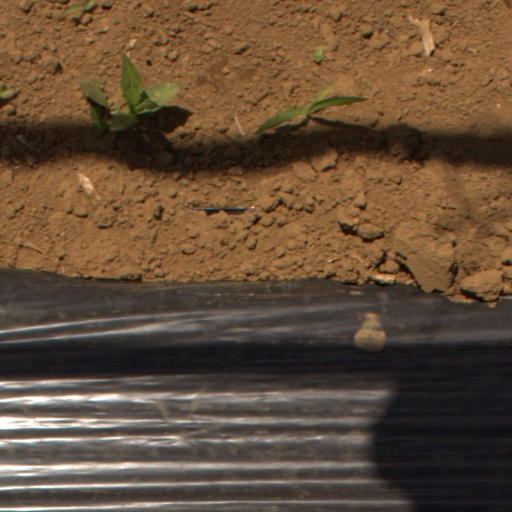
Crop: Jerusalem artichoke